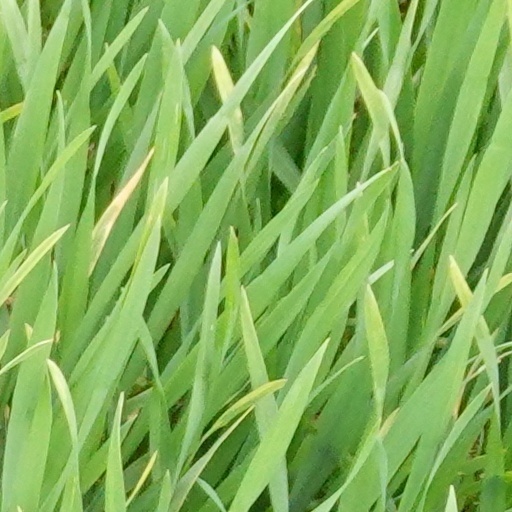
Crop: wheat